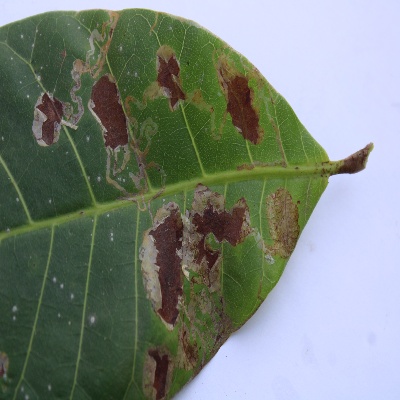
Crop: Cashew
Condition: leaf miner